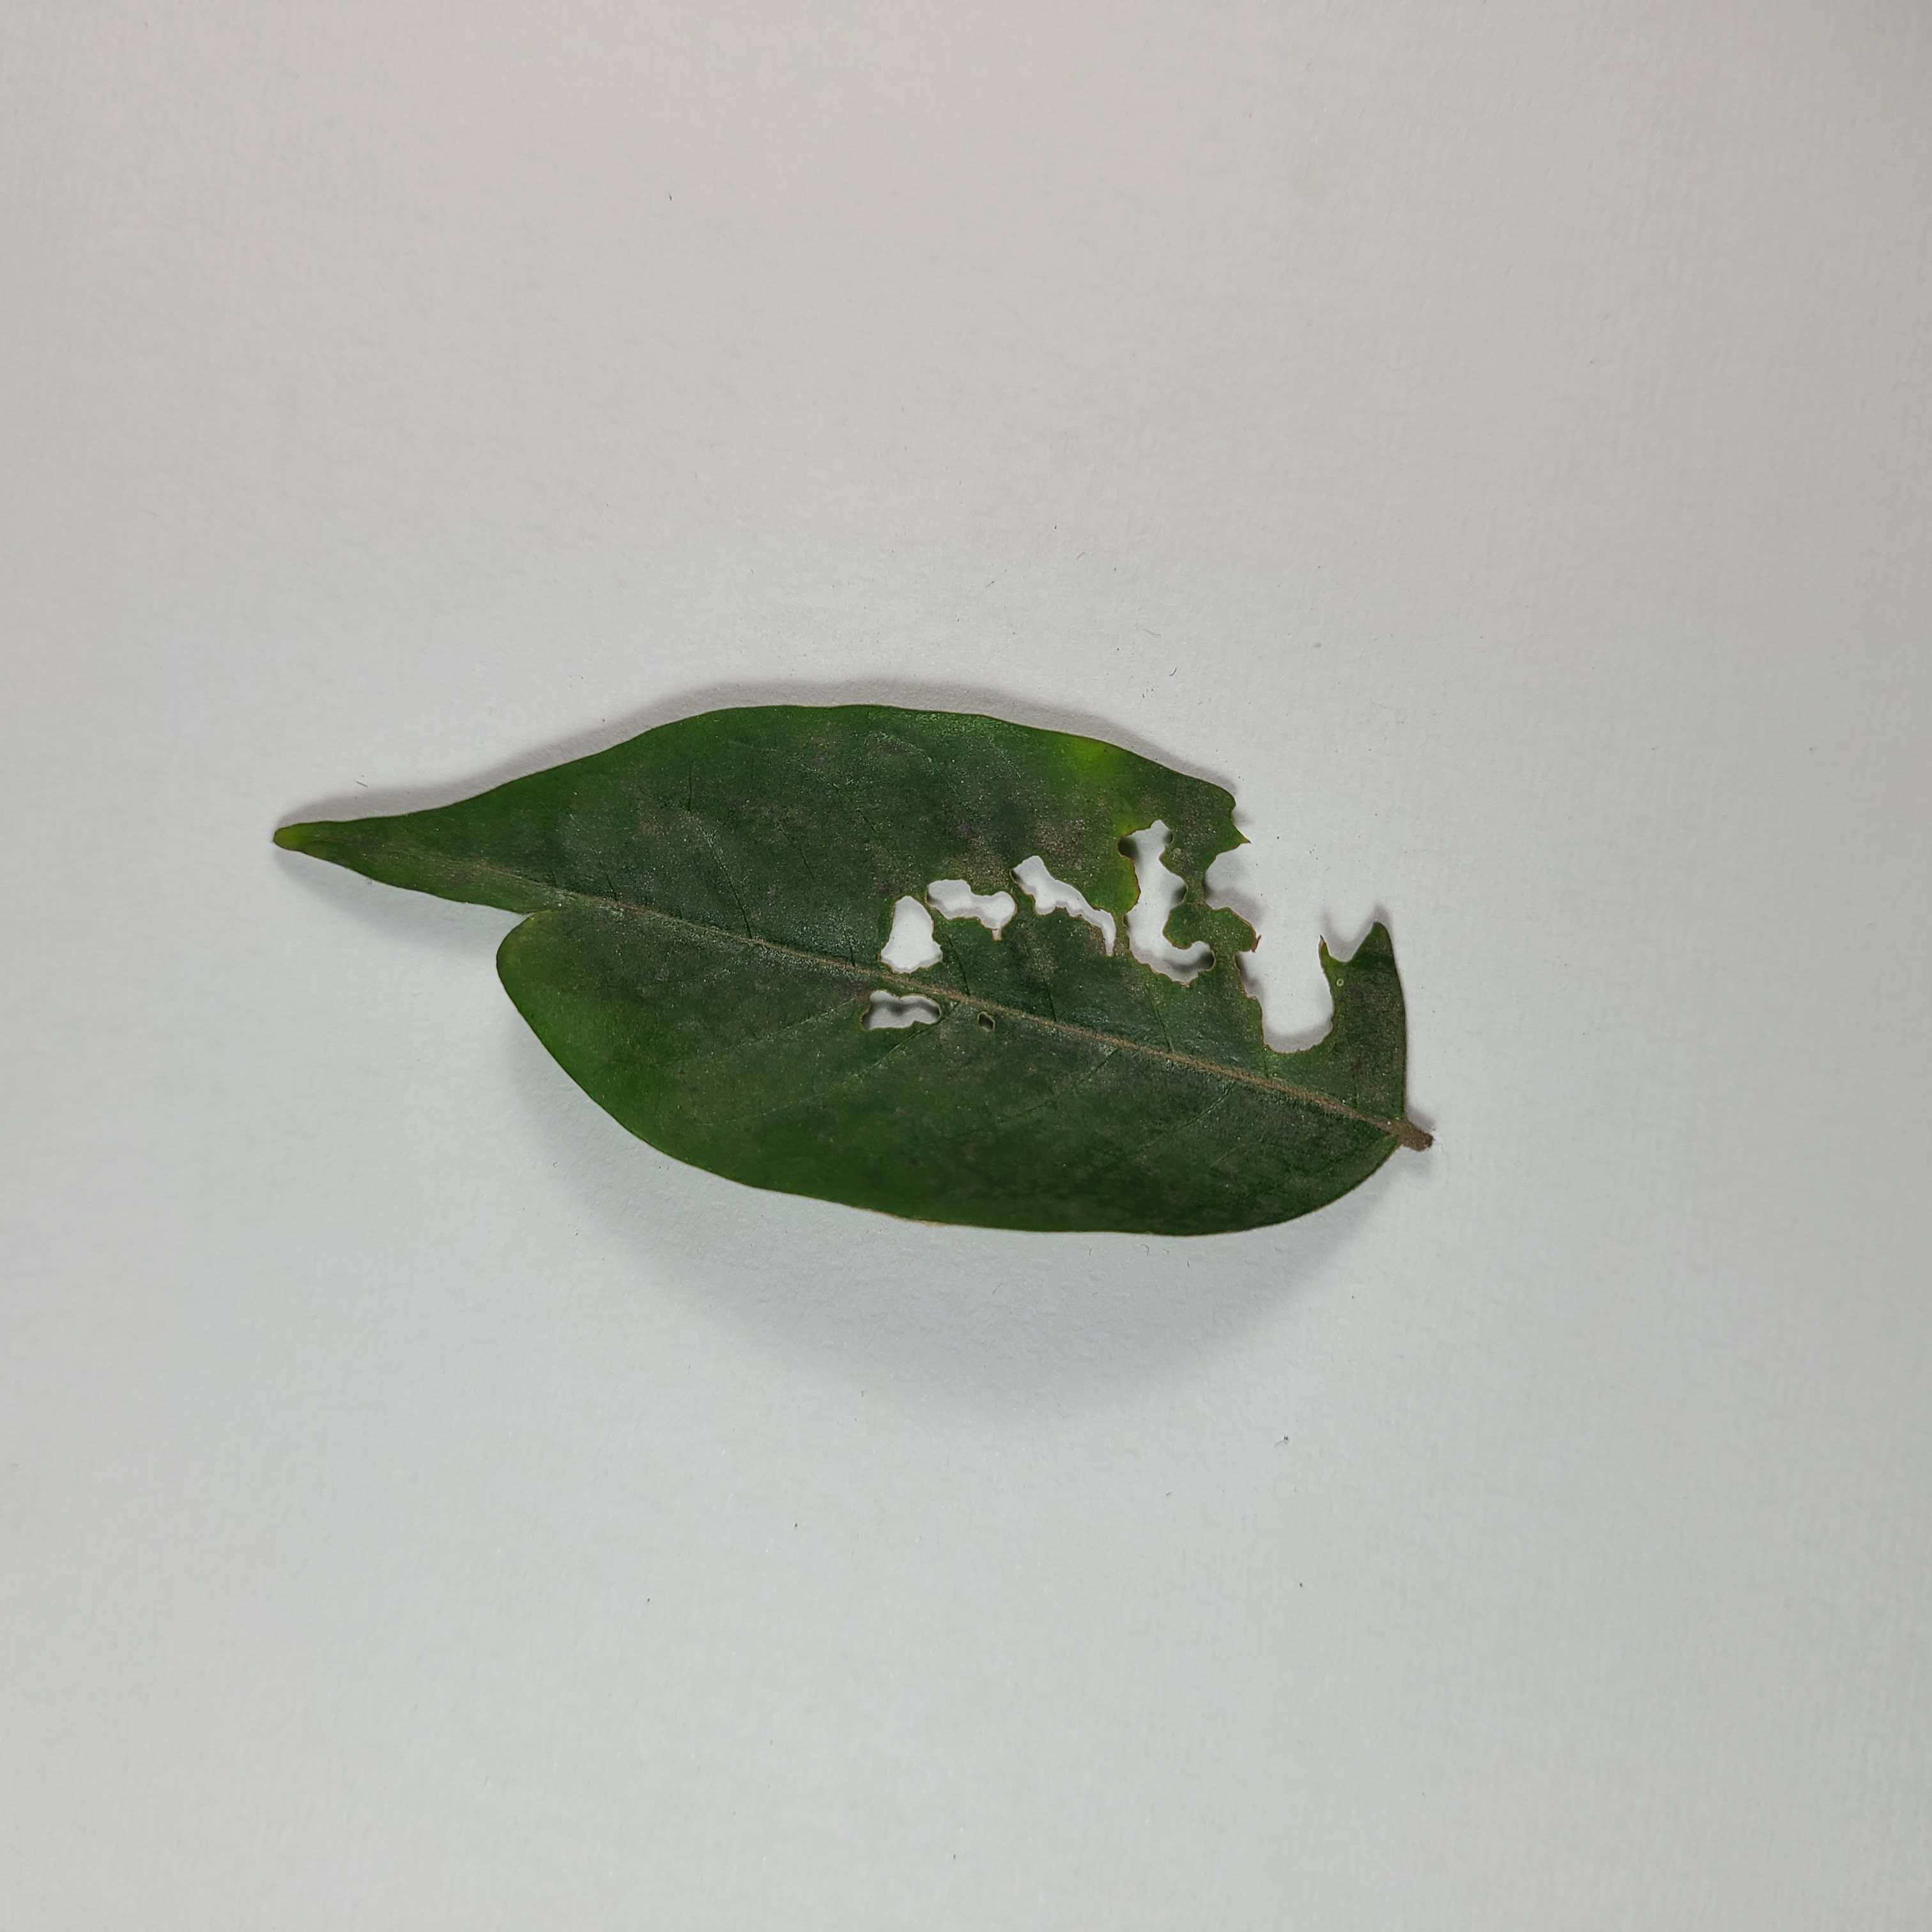
Label: Insect Hole leaves